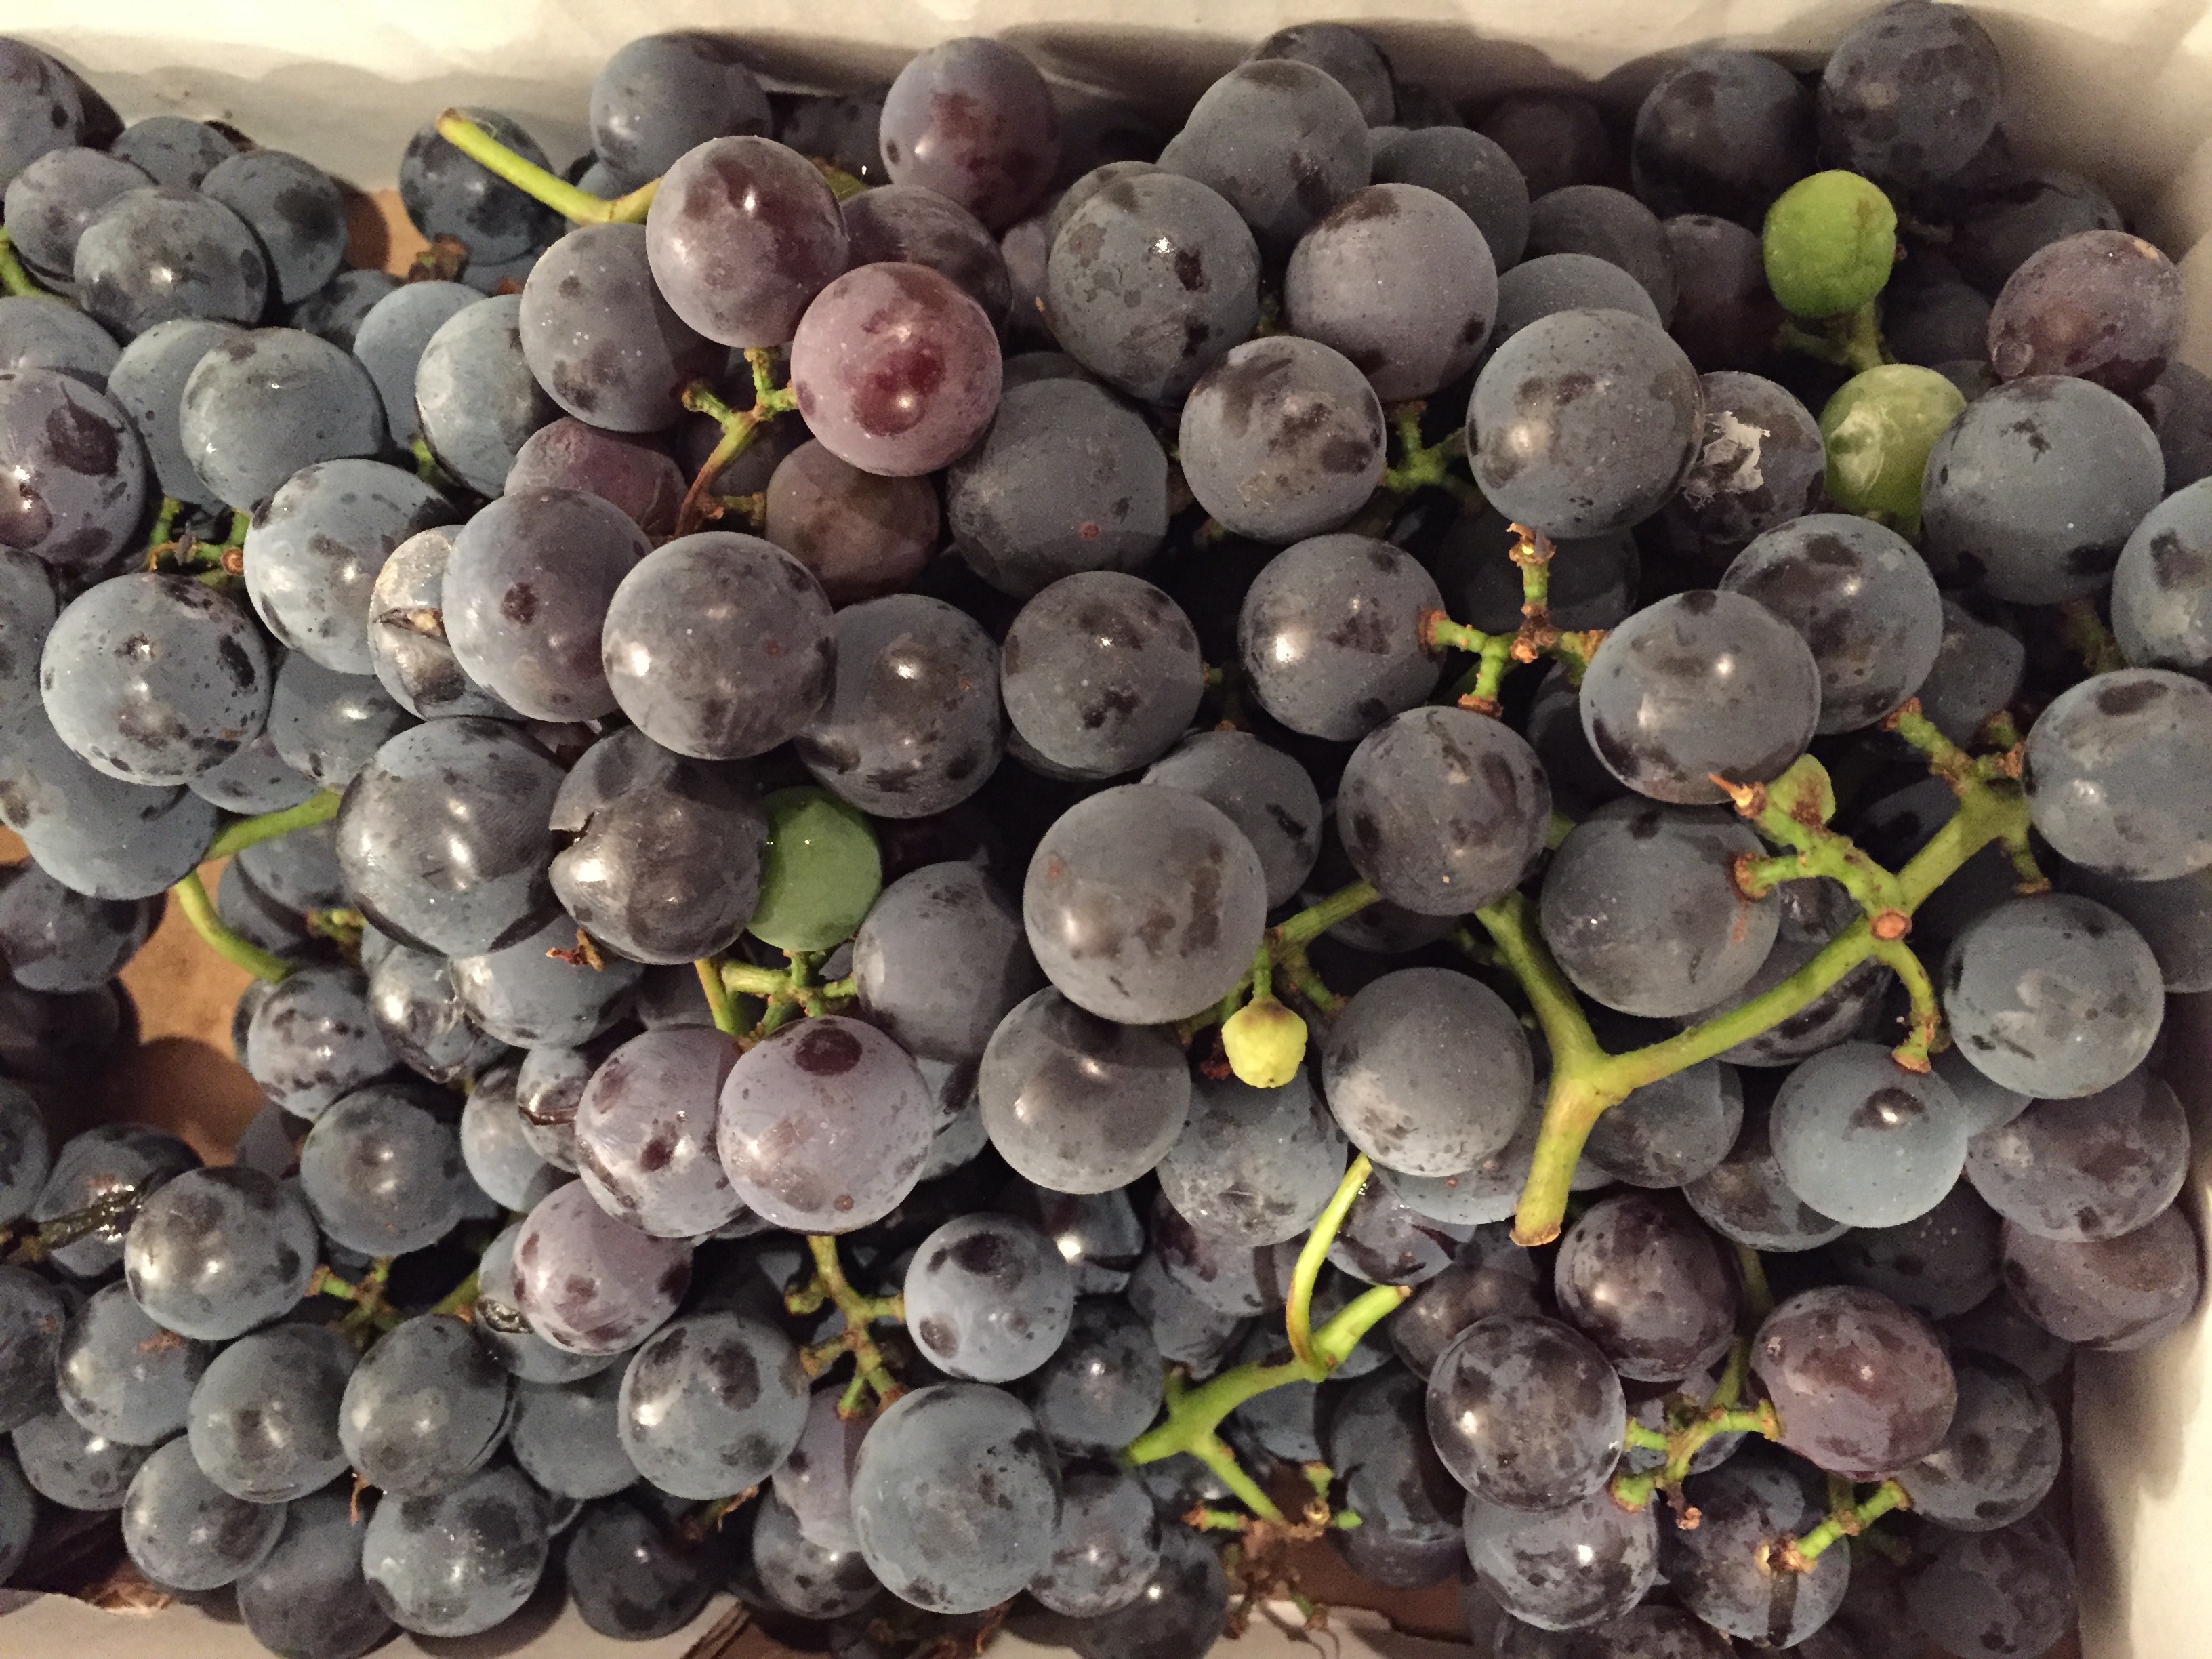
nature, plant, grape, bunch, fruit, berry, sweet, fall, purple, ripe, food, farming, produce, natural, autumn, fresh, healthy, grapevine, grapes, cluster, organic, concord, flowering plant, vitis, bilberry, damson, land plant, grapevine family, zante currant